Norton, Wiltshire

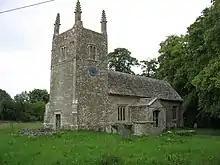
Foxley church

There was a church at Foxley in the 12th century or earlier, perhaps linked to Malmesbury Abbey. There was a rector by 1300. The small church, which has no dedication, is built of coursed rubble with some herringbone masonry. Thirteenth-century work survives in the north arcade and the font is from the same period.